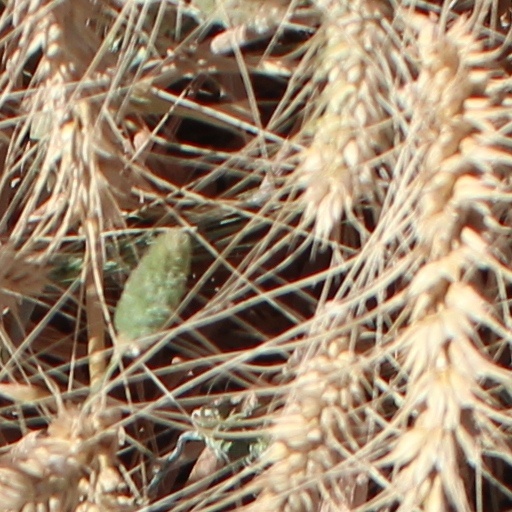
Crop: wheat